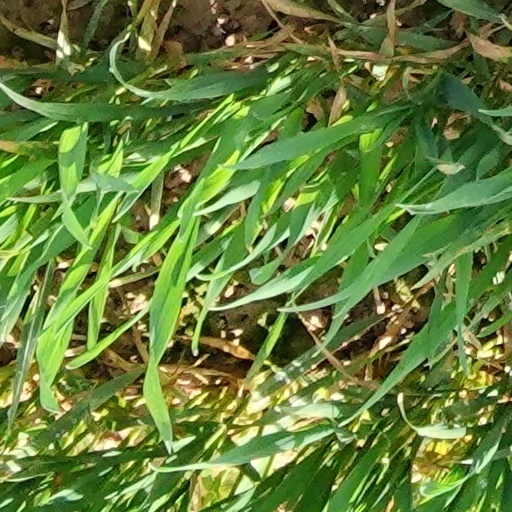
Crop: wheat